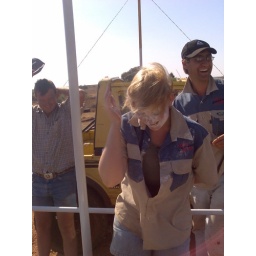
Annetjie trying to find a sweet in a bowl of cake flour